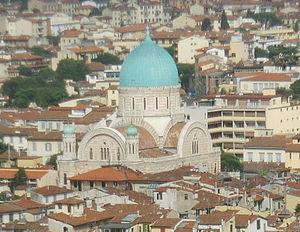
Florence est la huitième ville d'Italie par sa population, capitale de la région de Toscane et siège de la ville métropolitaine de Florence.